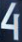
Number: 4